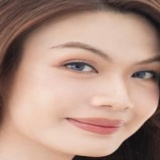
ca sĩ Luna Đào